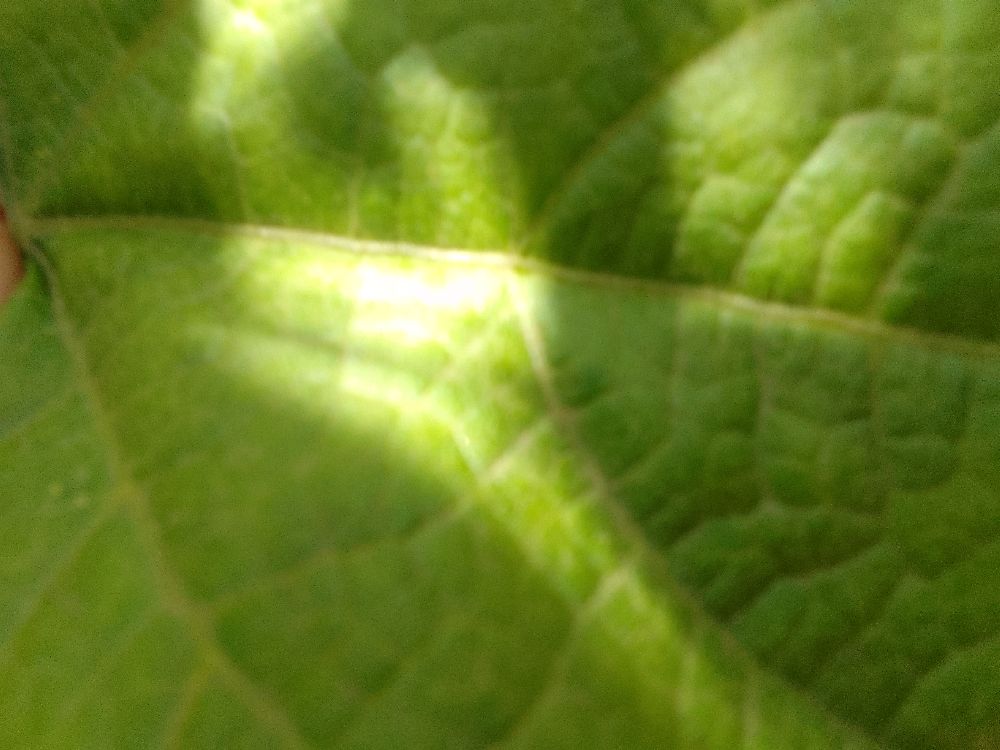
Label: healthy